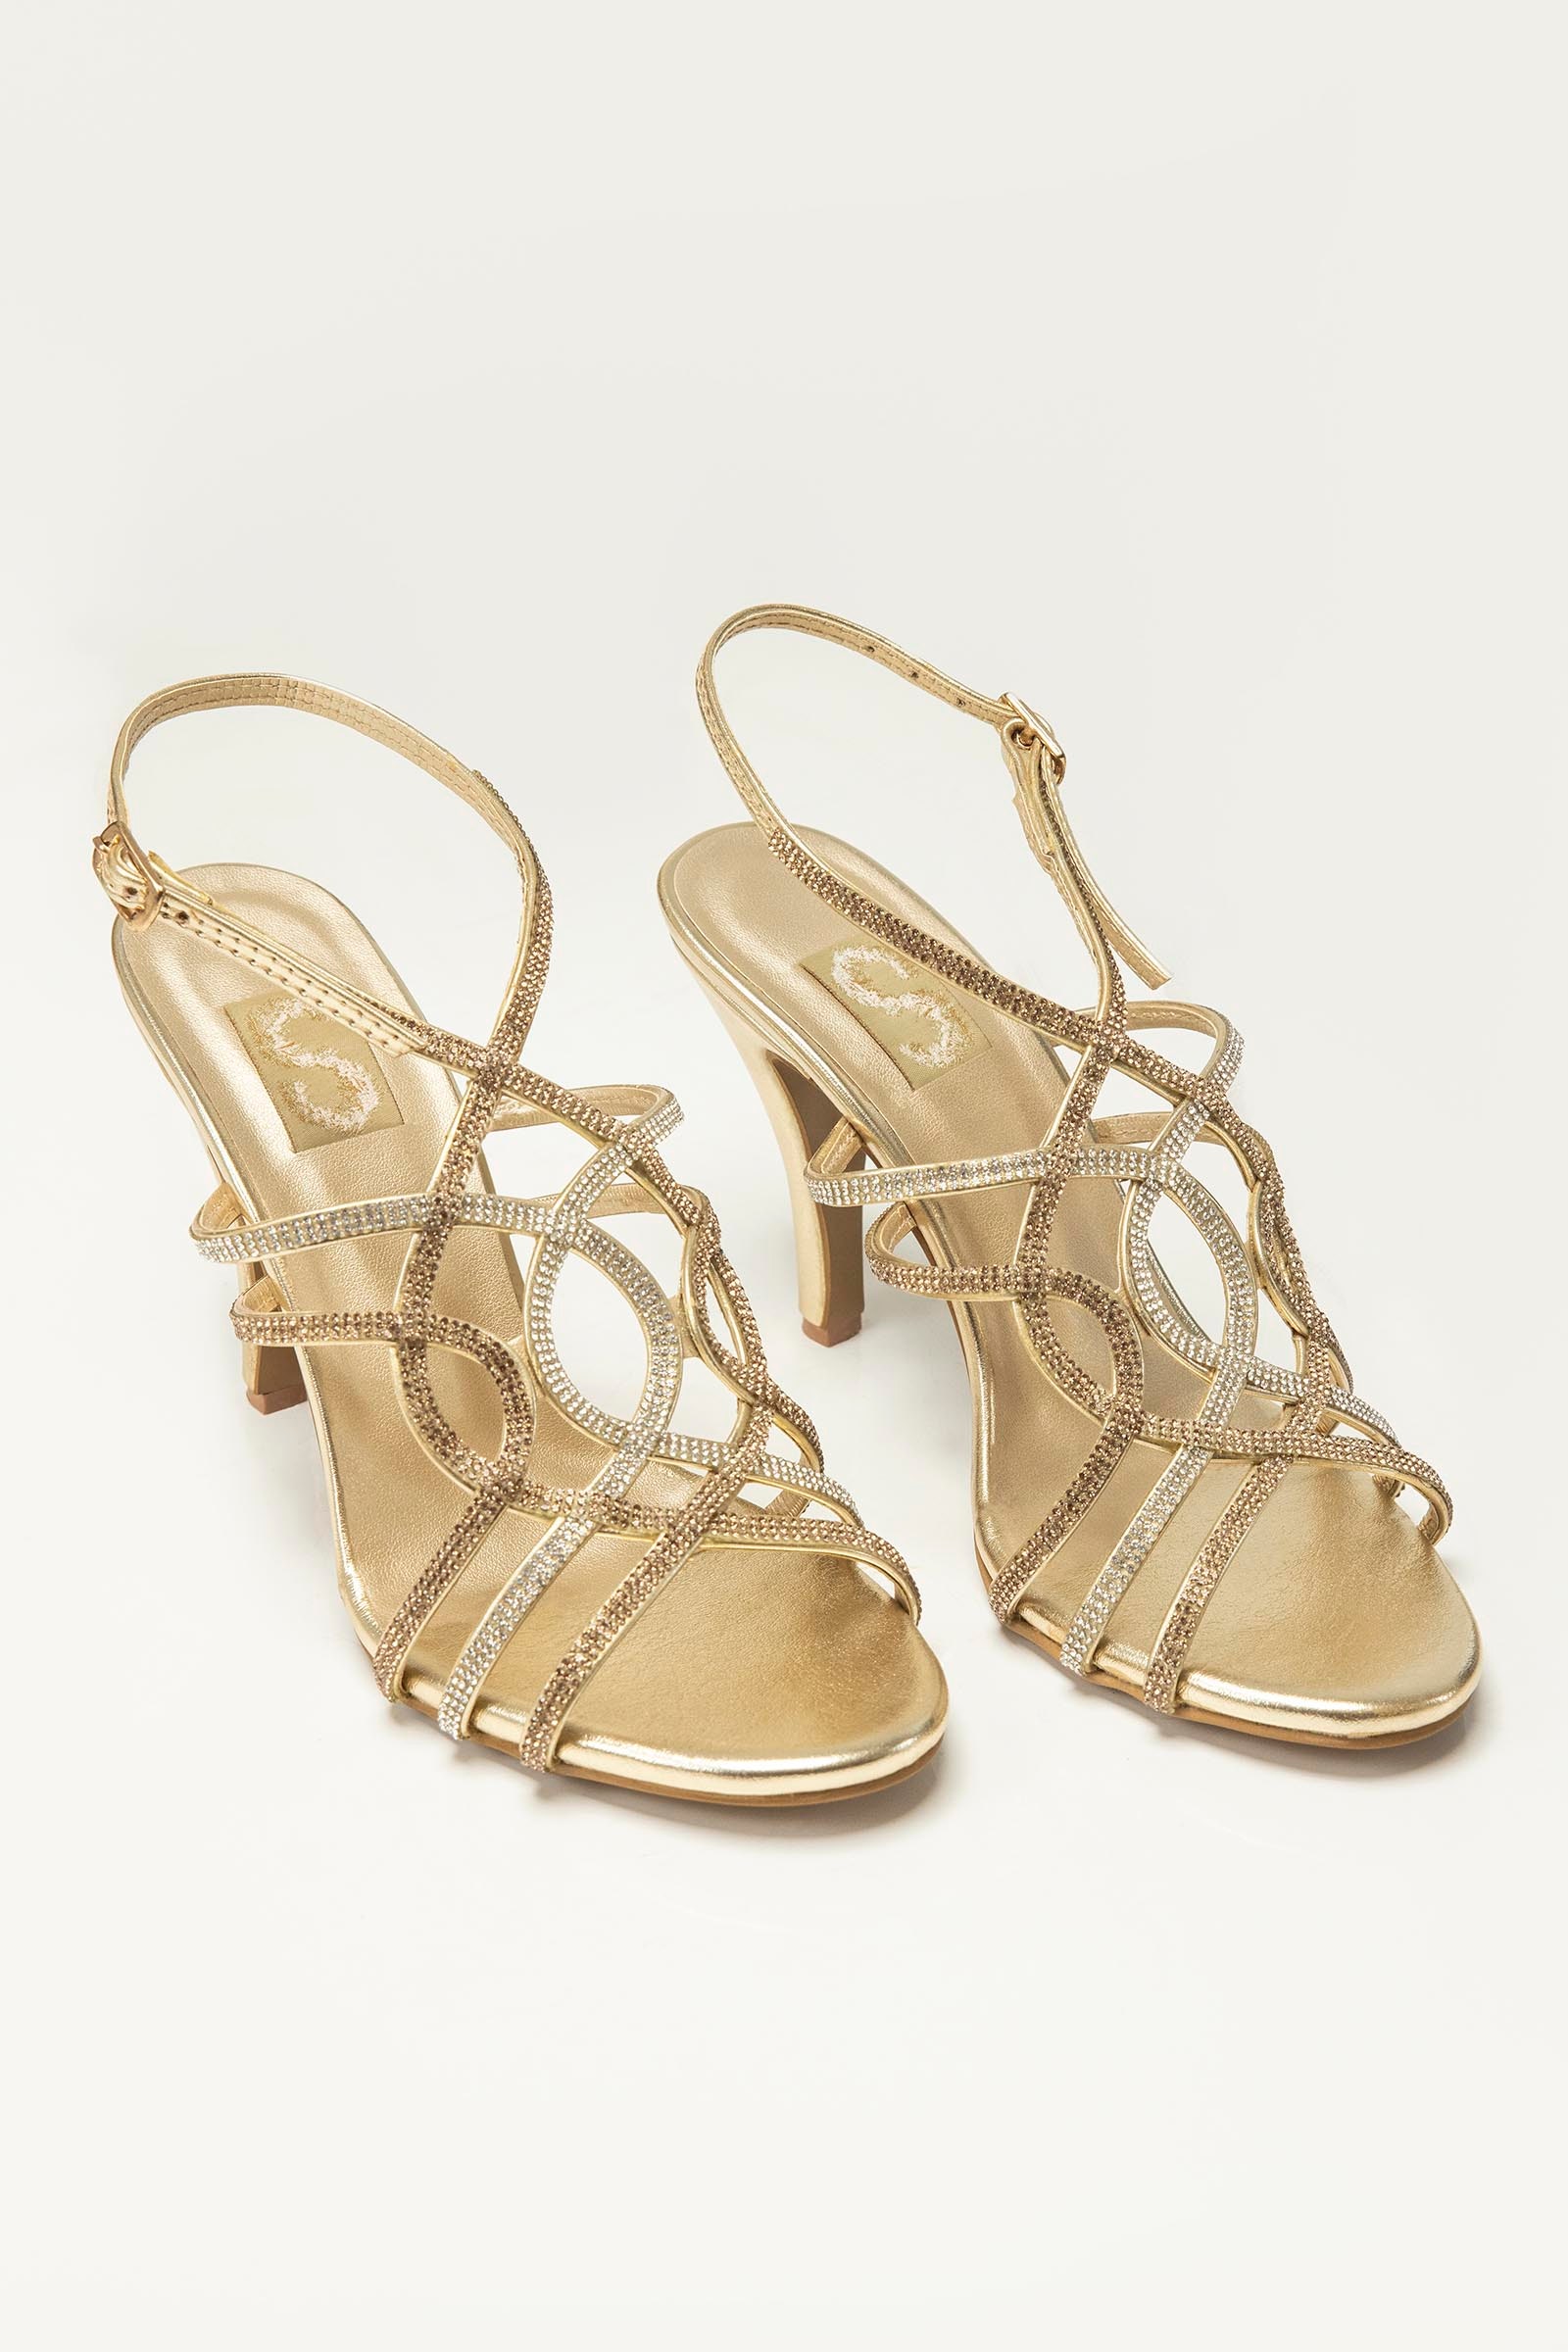
gold metallic fabric lily sandal